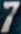
Number: 7